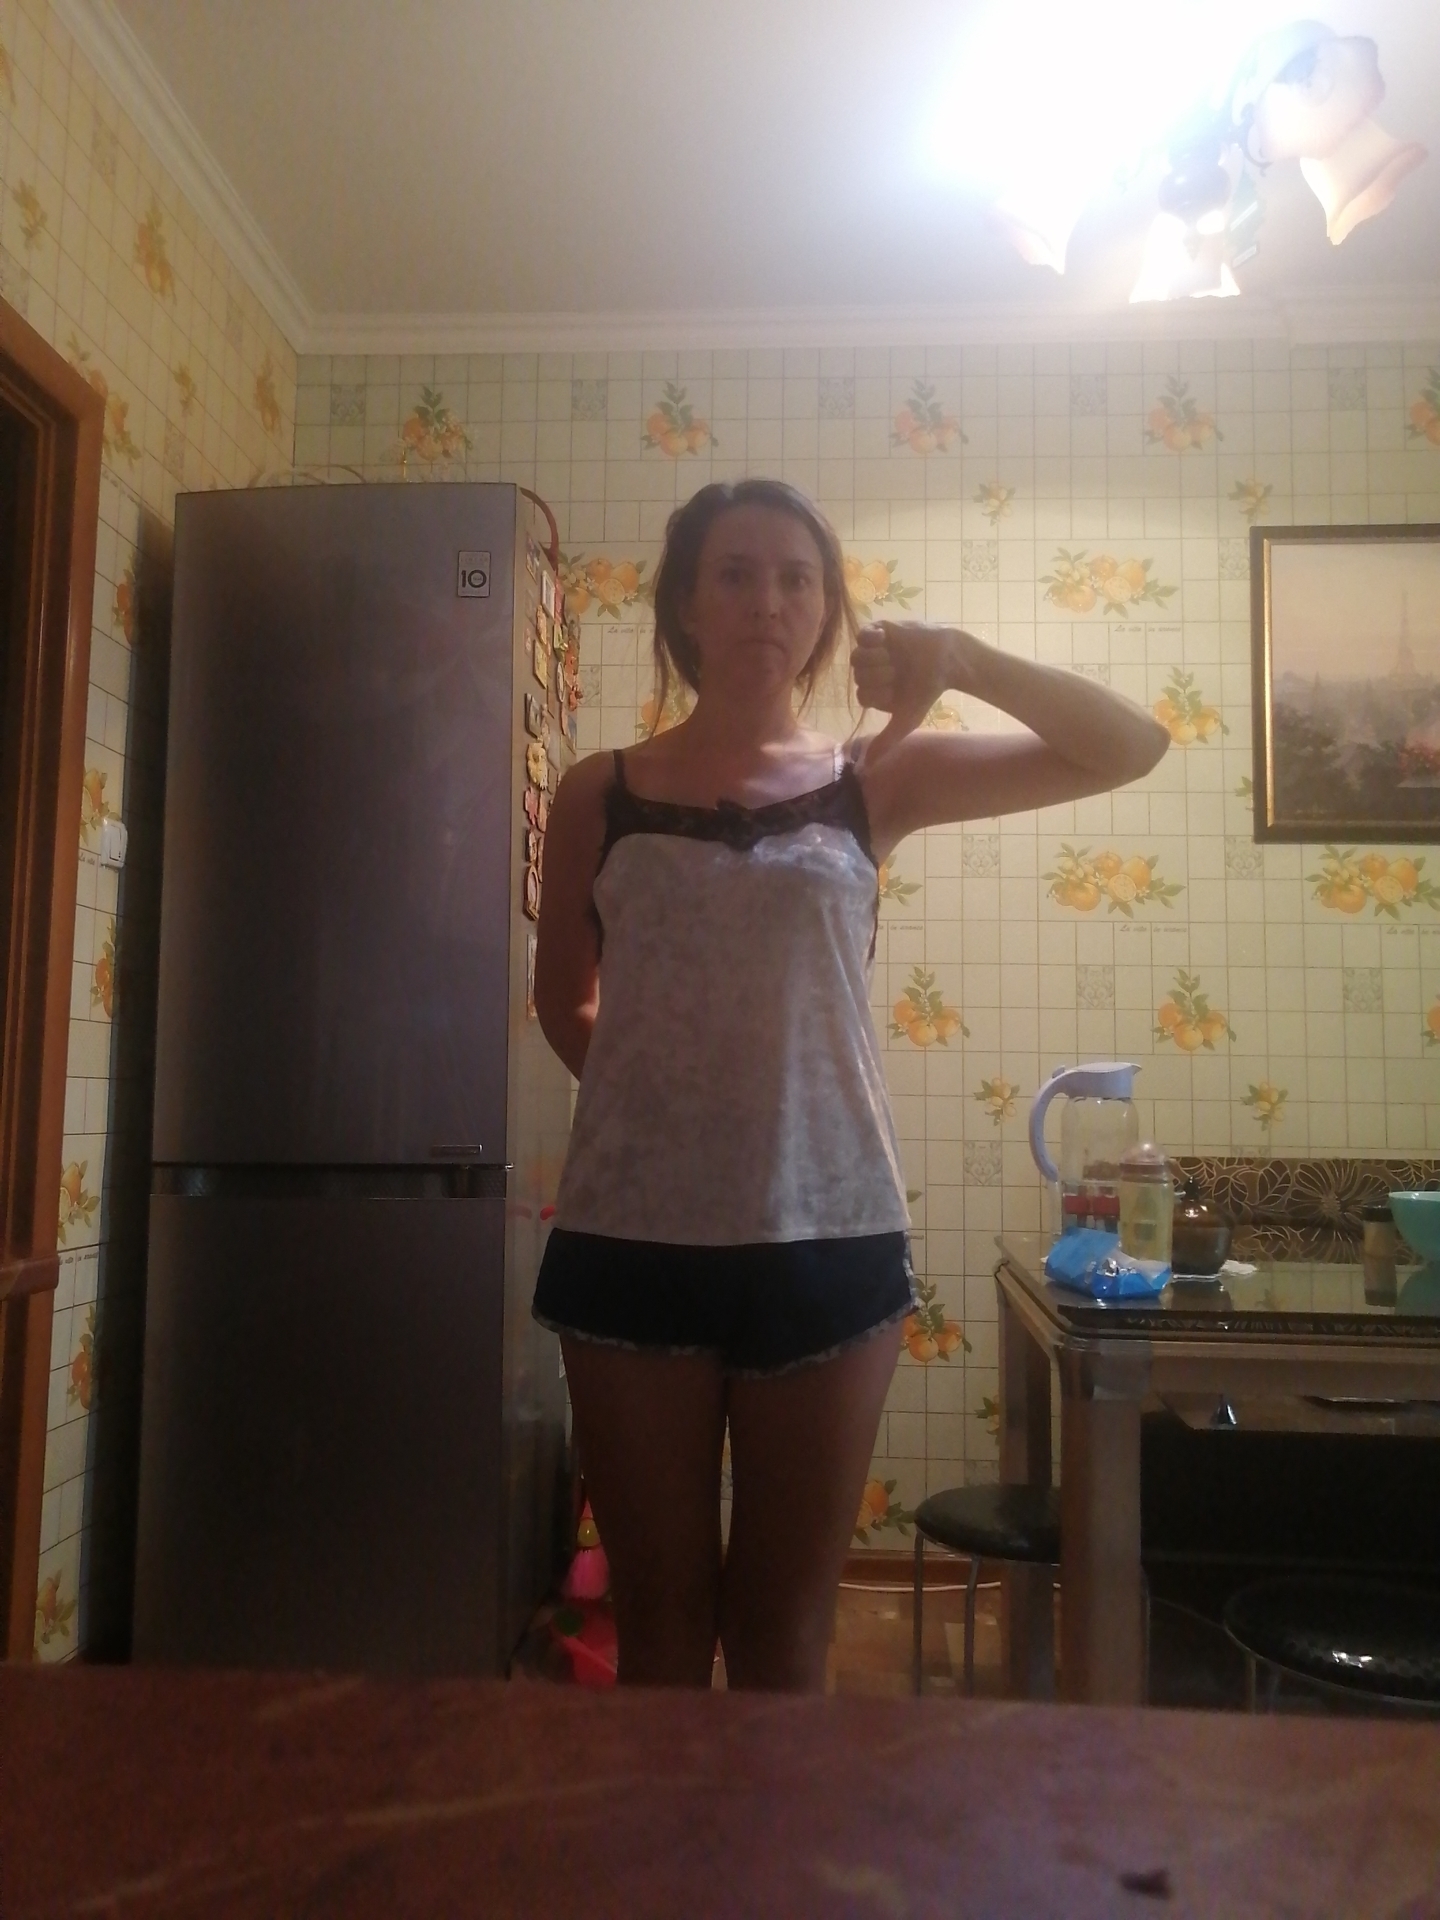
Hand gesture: dislike